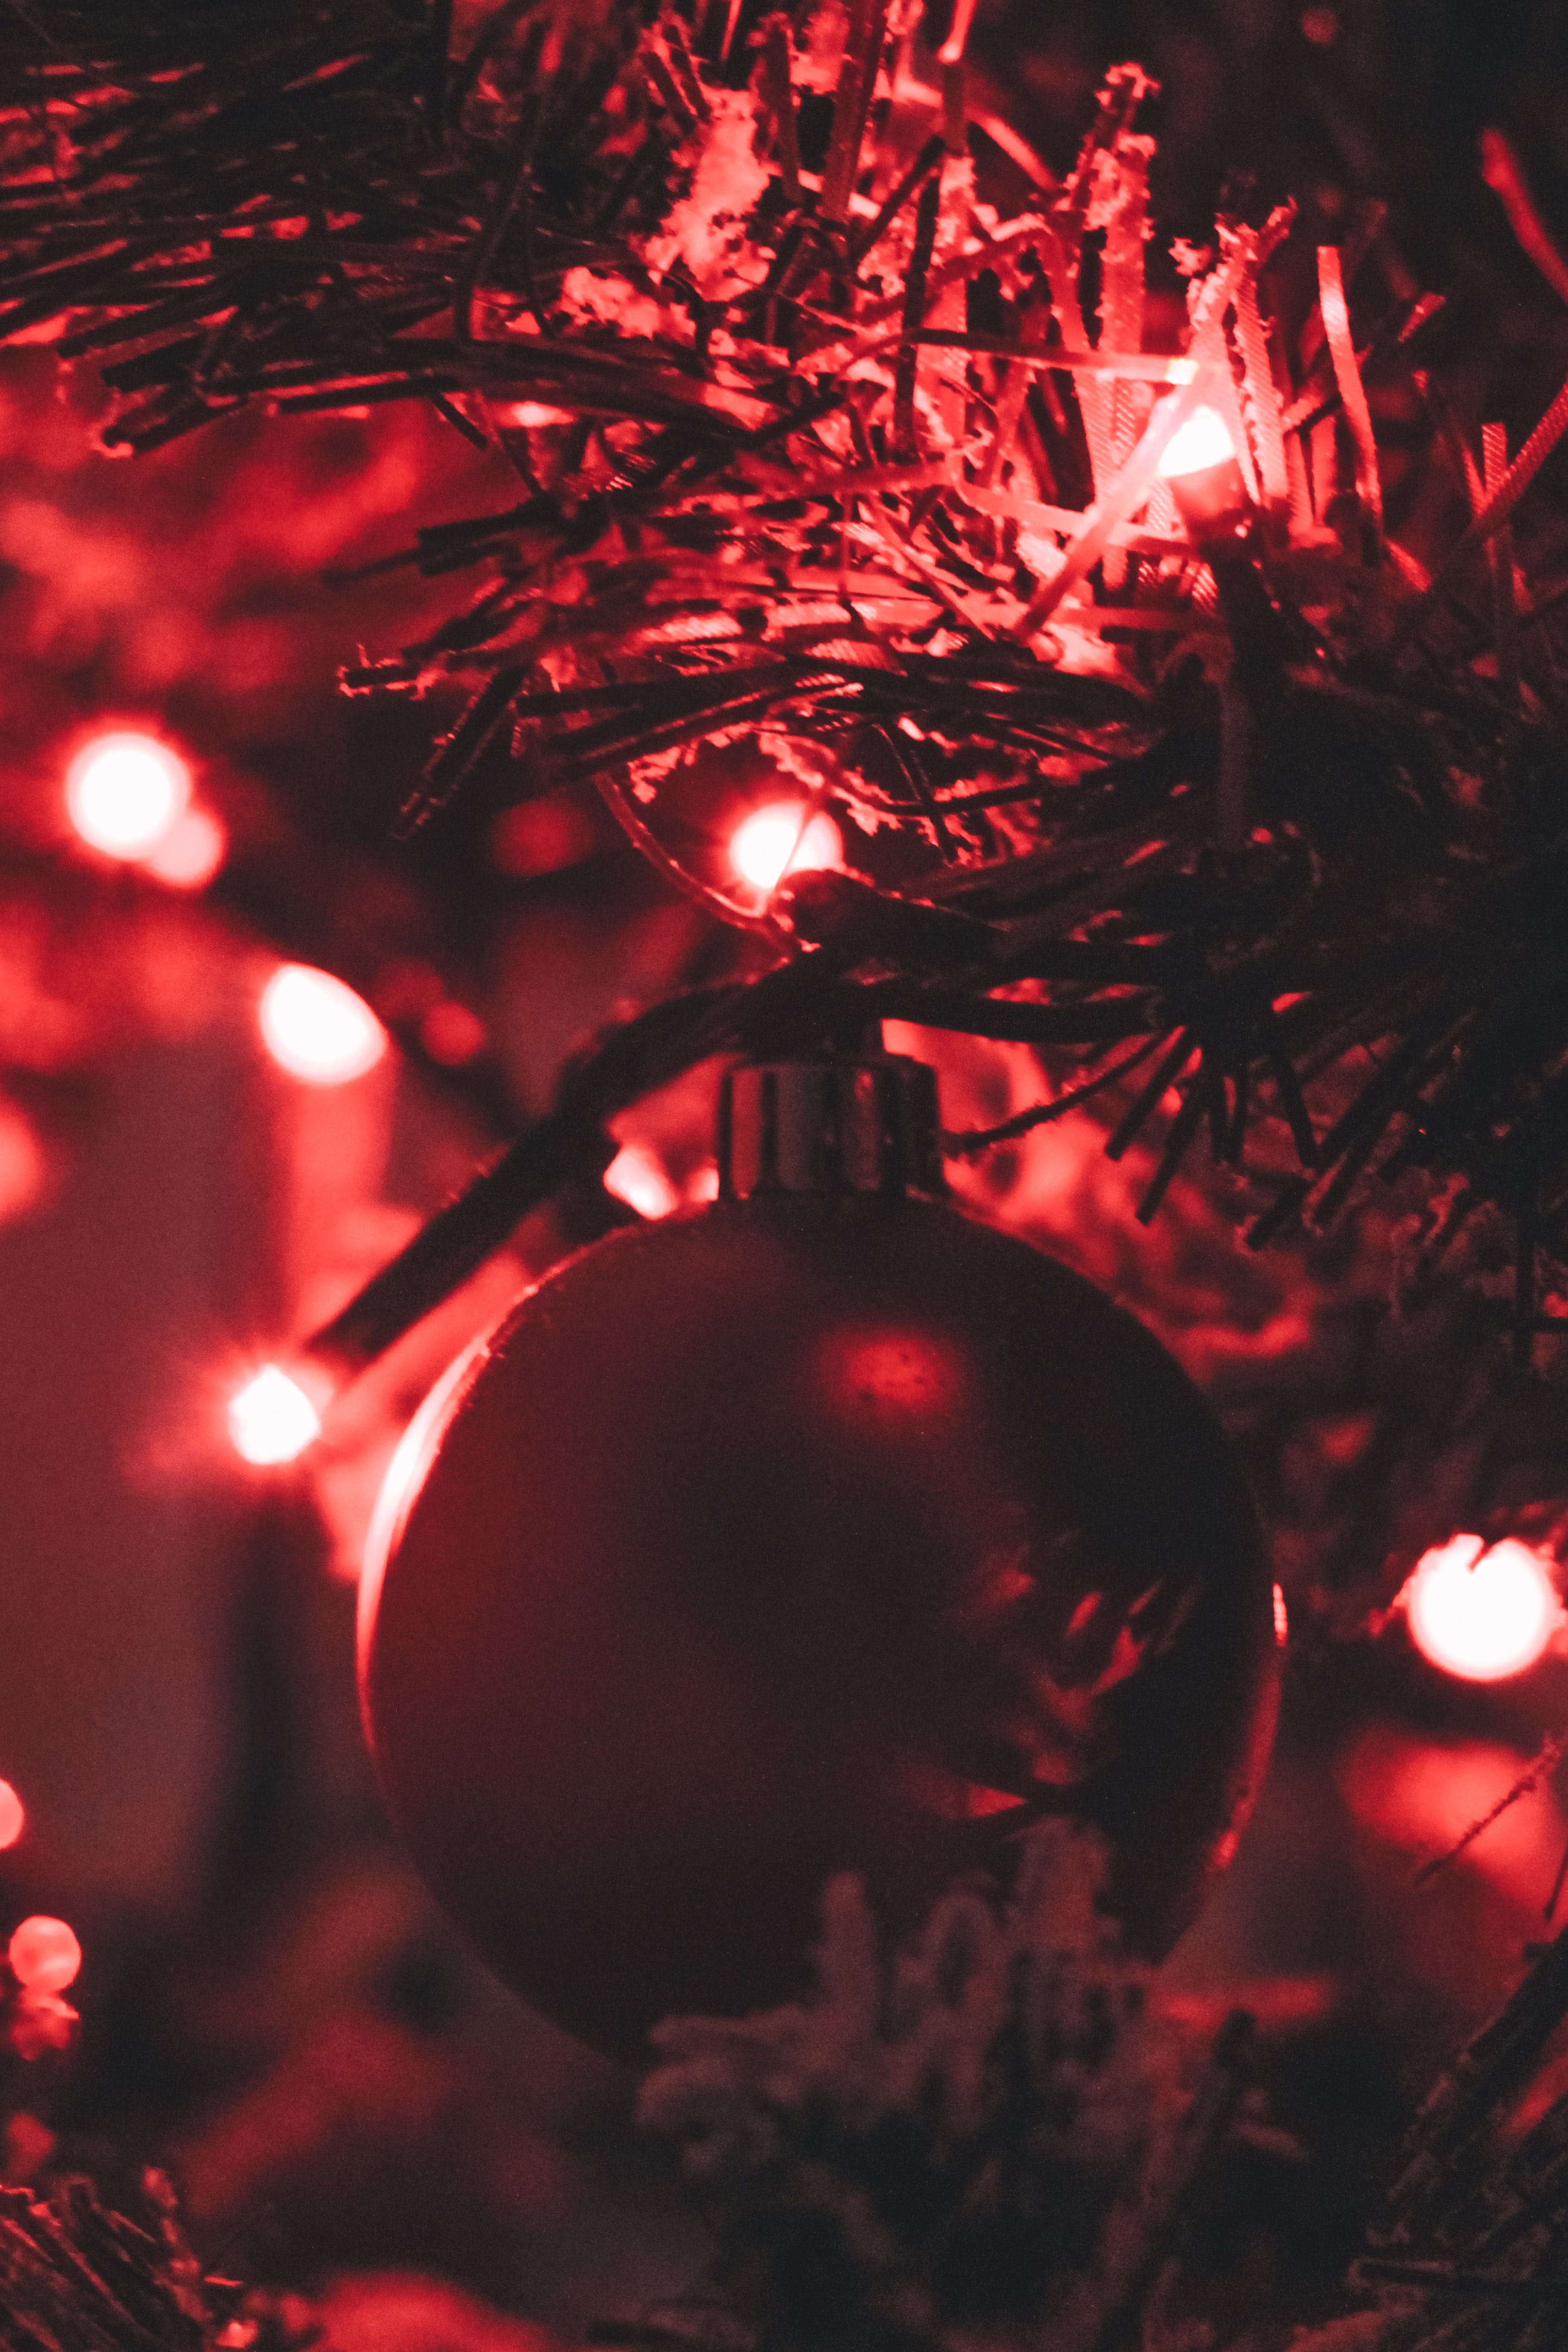
red, christmas ornament, christmas decoration, tree, lighting, fete, christmas lights, christmas tree, ornament, christmas, interior design, event, holiday, plant, space, darkness